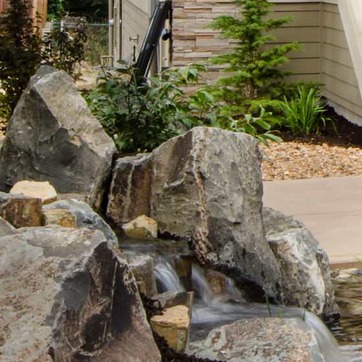
Material: stone